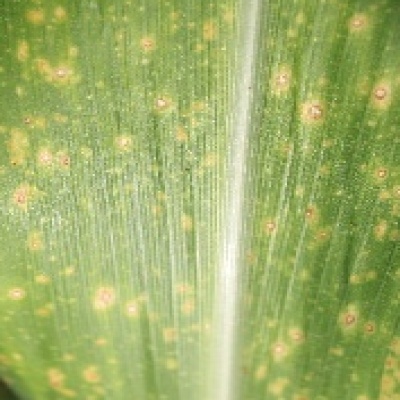
Label: Corn_(Maize)___Leaf_Spot